Hungary

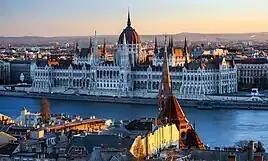
The Hungarian Parliament Building on the banks of the Danube in Budapest

Following the defeat of Nazi Germany, Hungary became a satellite state of the Soviet Union. The Soviet leadership selected Mátyás Rákosi to front the Stalinisation of the country, and Rákosi "de facto" ruled Hungary from 1949 to 1956. His government's policies of militarisation, industrialisation, collectivisation, and war compensation led to a severe decline in living standards. In imitation of Stalin's KGB, the Rákosi government established a secret political police, the ÁVH, to enforce the regime; approximately 350,000 officials and intellectuals were imprisoned or executed from 1948 to 1956. Many freethinkers, democrats, and Horthy-era dignitaries were secretly arrested and extrajudicially interned in domestic and foreign gulags. Some 600,000 Hungarians were deported to Soviet labour camps, where at least 200,000 died.